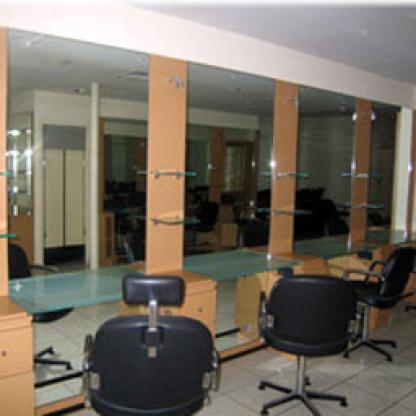
Scene: Indoor